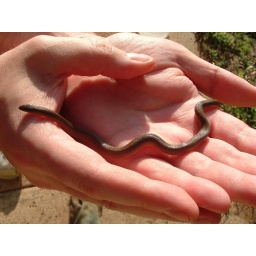
A common brown garden snake found in our front flower bed